Tony Parker

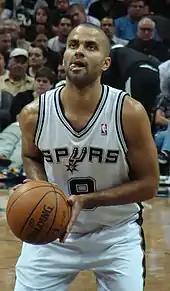
Parker attempts a free throw in a game against the Denver Nuggets in December 2010

During the 2011–12 NBA season, Parker helped the Spurs reach the best record in the West for the second straight season; the team tied the Chicago Bulls for the best overall record in the league. On 4 February 2012, Parker became the all-time assist leader of the franchise with 4,477, surpassing Avery Johnson, adding 42 points in a victory against Oklahoma City Thunder. The Spurs secured their 13th straight 50 win season despite the lockout (a new NBA record), and Parker received his fourth All-Star nod. He finished fifth in MVP award voting, receiving four first-place votes. Late in the season, the Spurs signed Parker's longtime friend Boris Diaw, who was claimed off waivers from the Charlotte Bobcats. In the 2012 NBA Playoffs, Parker averaged 20.1 points and 6.8 assists as the Spurs swept through the first two rounds, defeating the Utah Jazz and the Los Angeles Clippers. In the Western Conference Finals the Spurs faced the young Oklahoma City Thunder. After winning Game 1 and Game 2, 101–98 and 120–111 respectively, and taking a 2–0 series lead, the Spurs lost four consecutive games, thus losing the series 4–2.